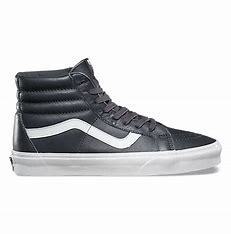
Brand: Vans
Model: SK8 Hi Reissue